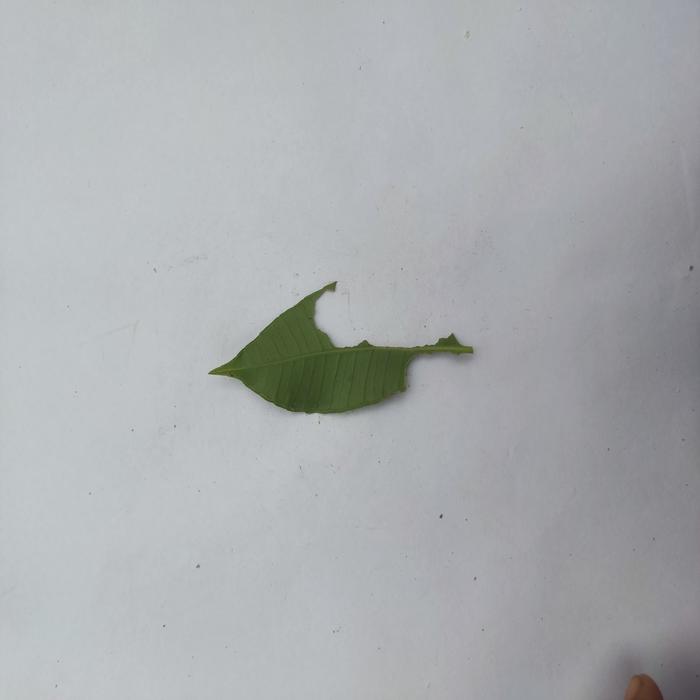
Crop: Hog Plum
Leaf condition: Caterpillars_Infestation